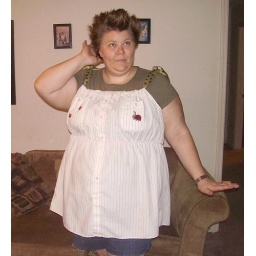
Athena's lady bug summer top over a green shirt with her weekend hair.